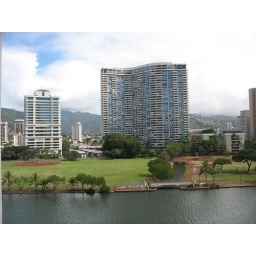
Views from the balcony of my brother Rob's 8th floor condo in Waikiki.